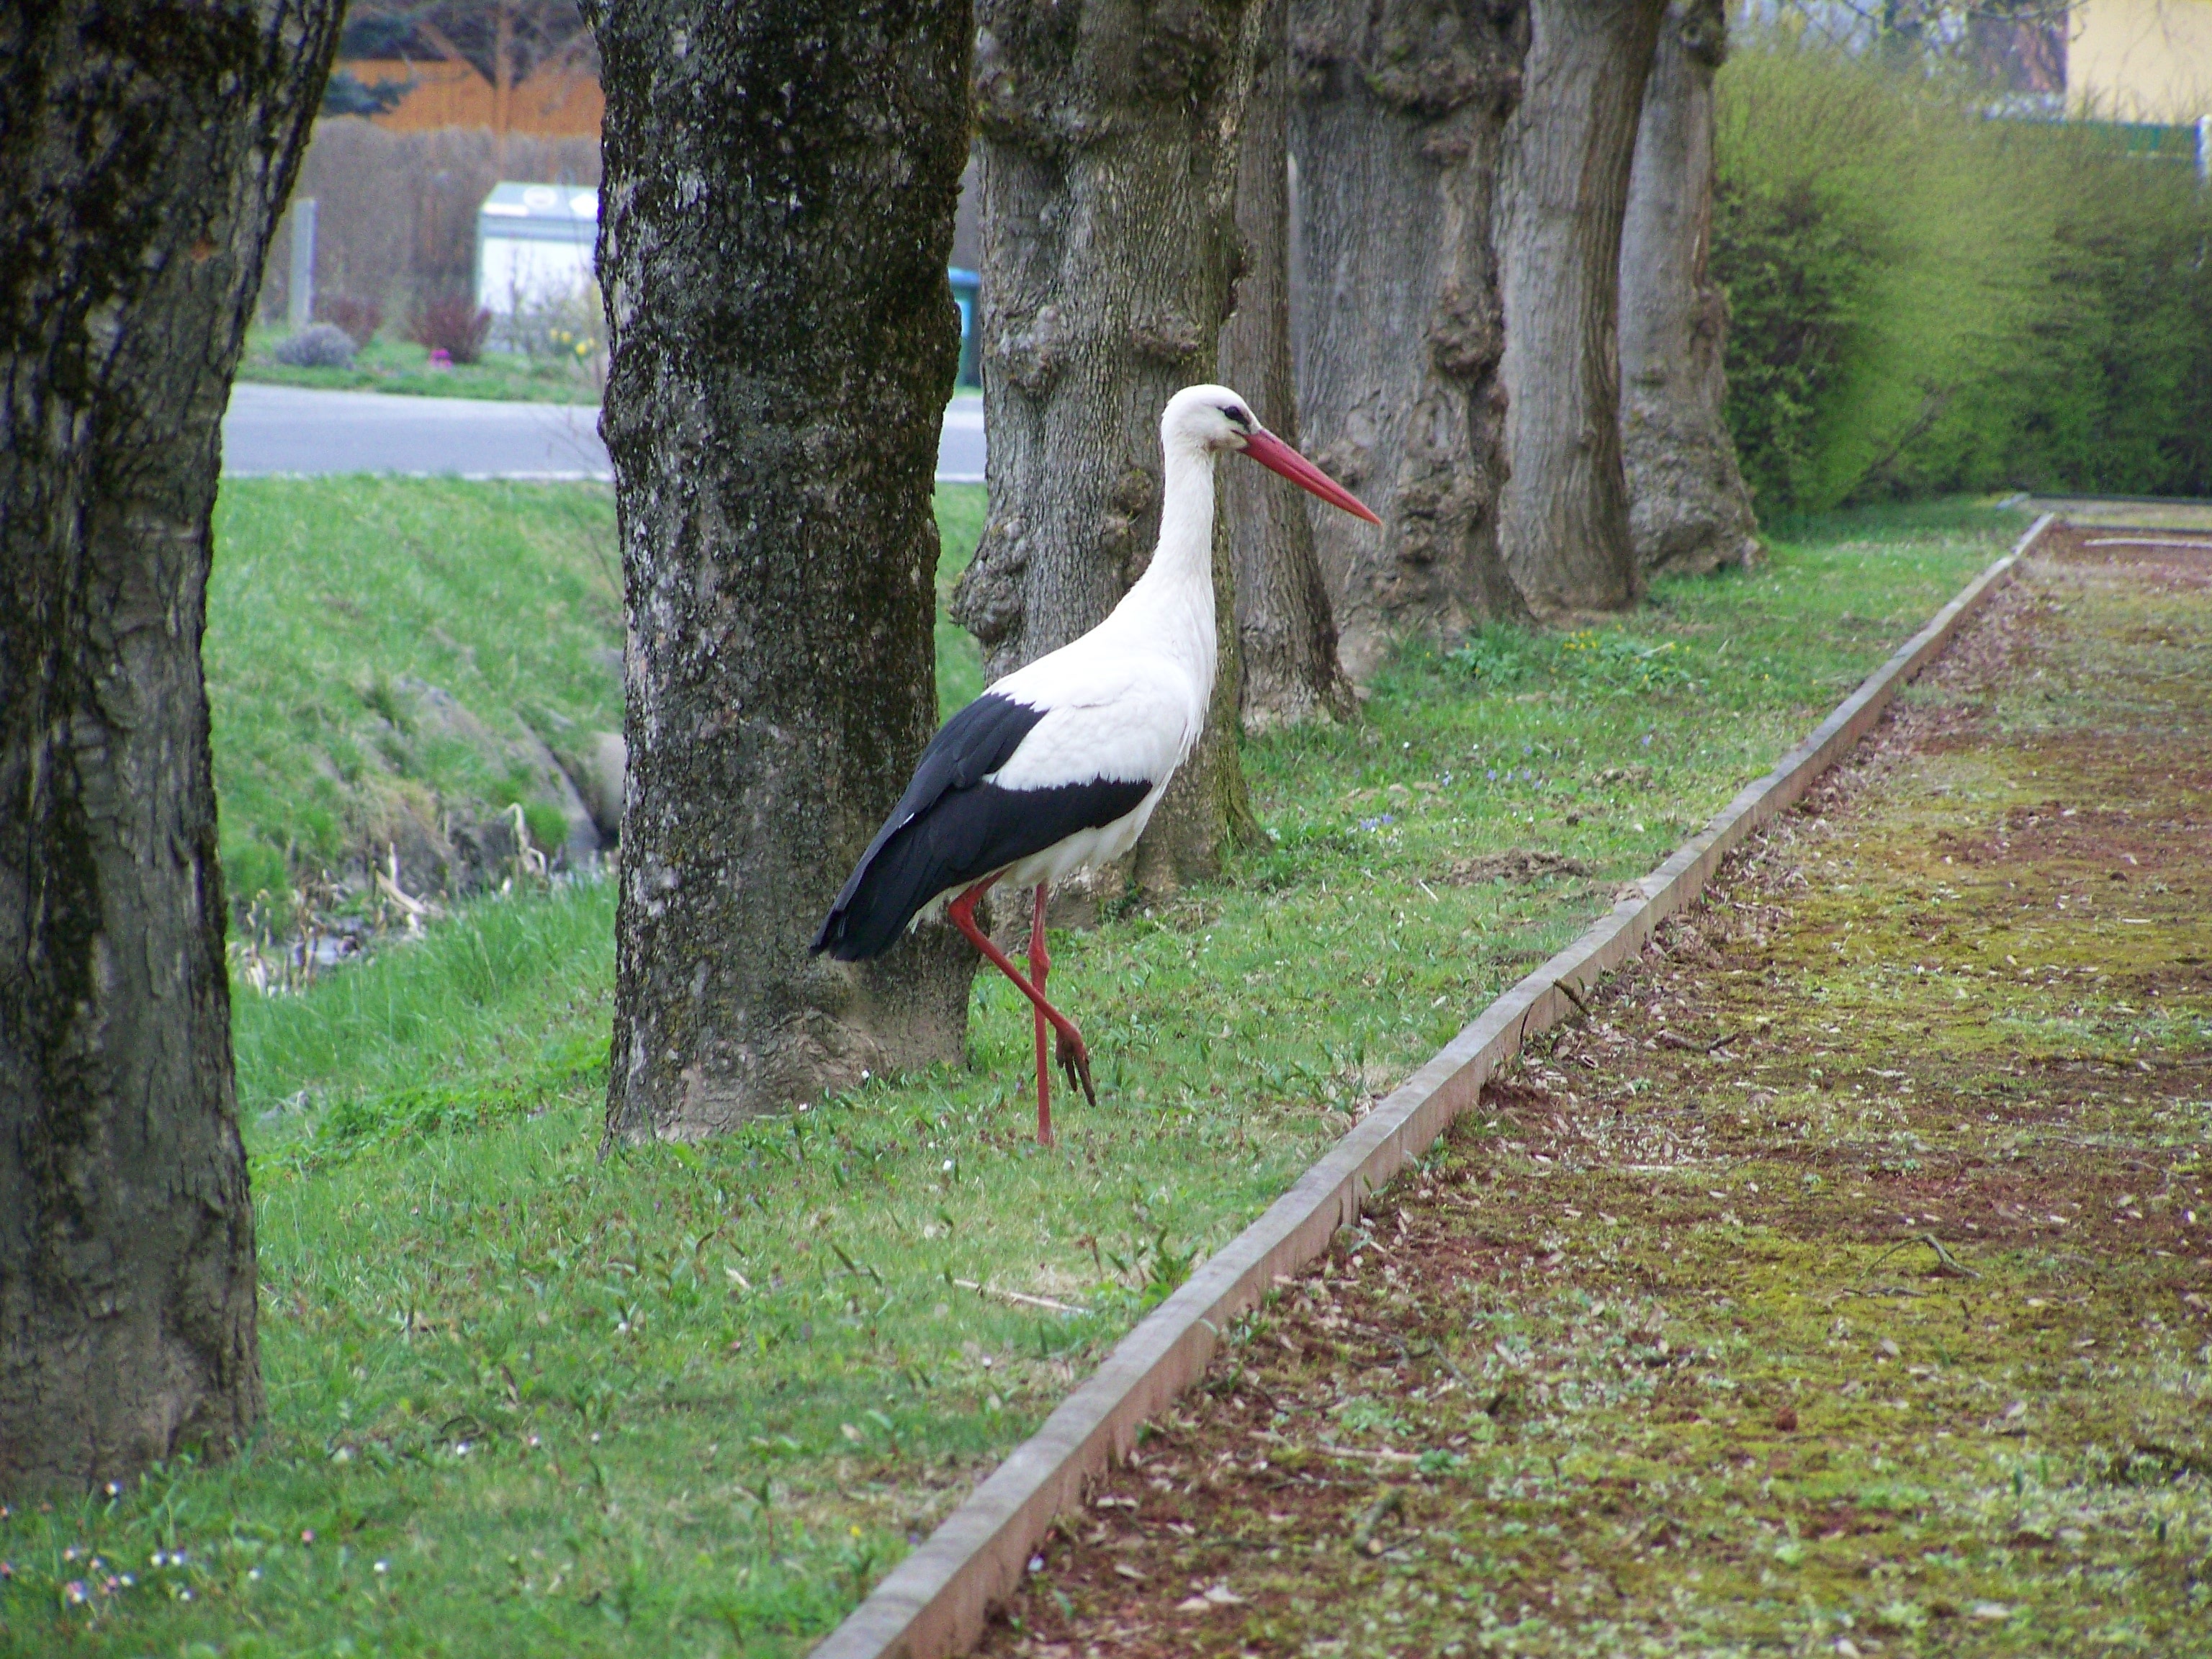
bird, summer, wildlife, fauna, stork, birds, white stork, ciconiiformes